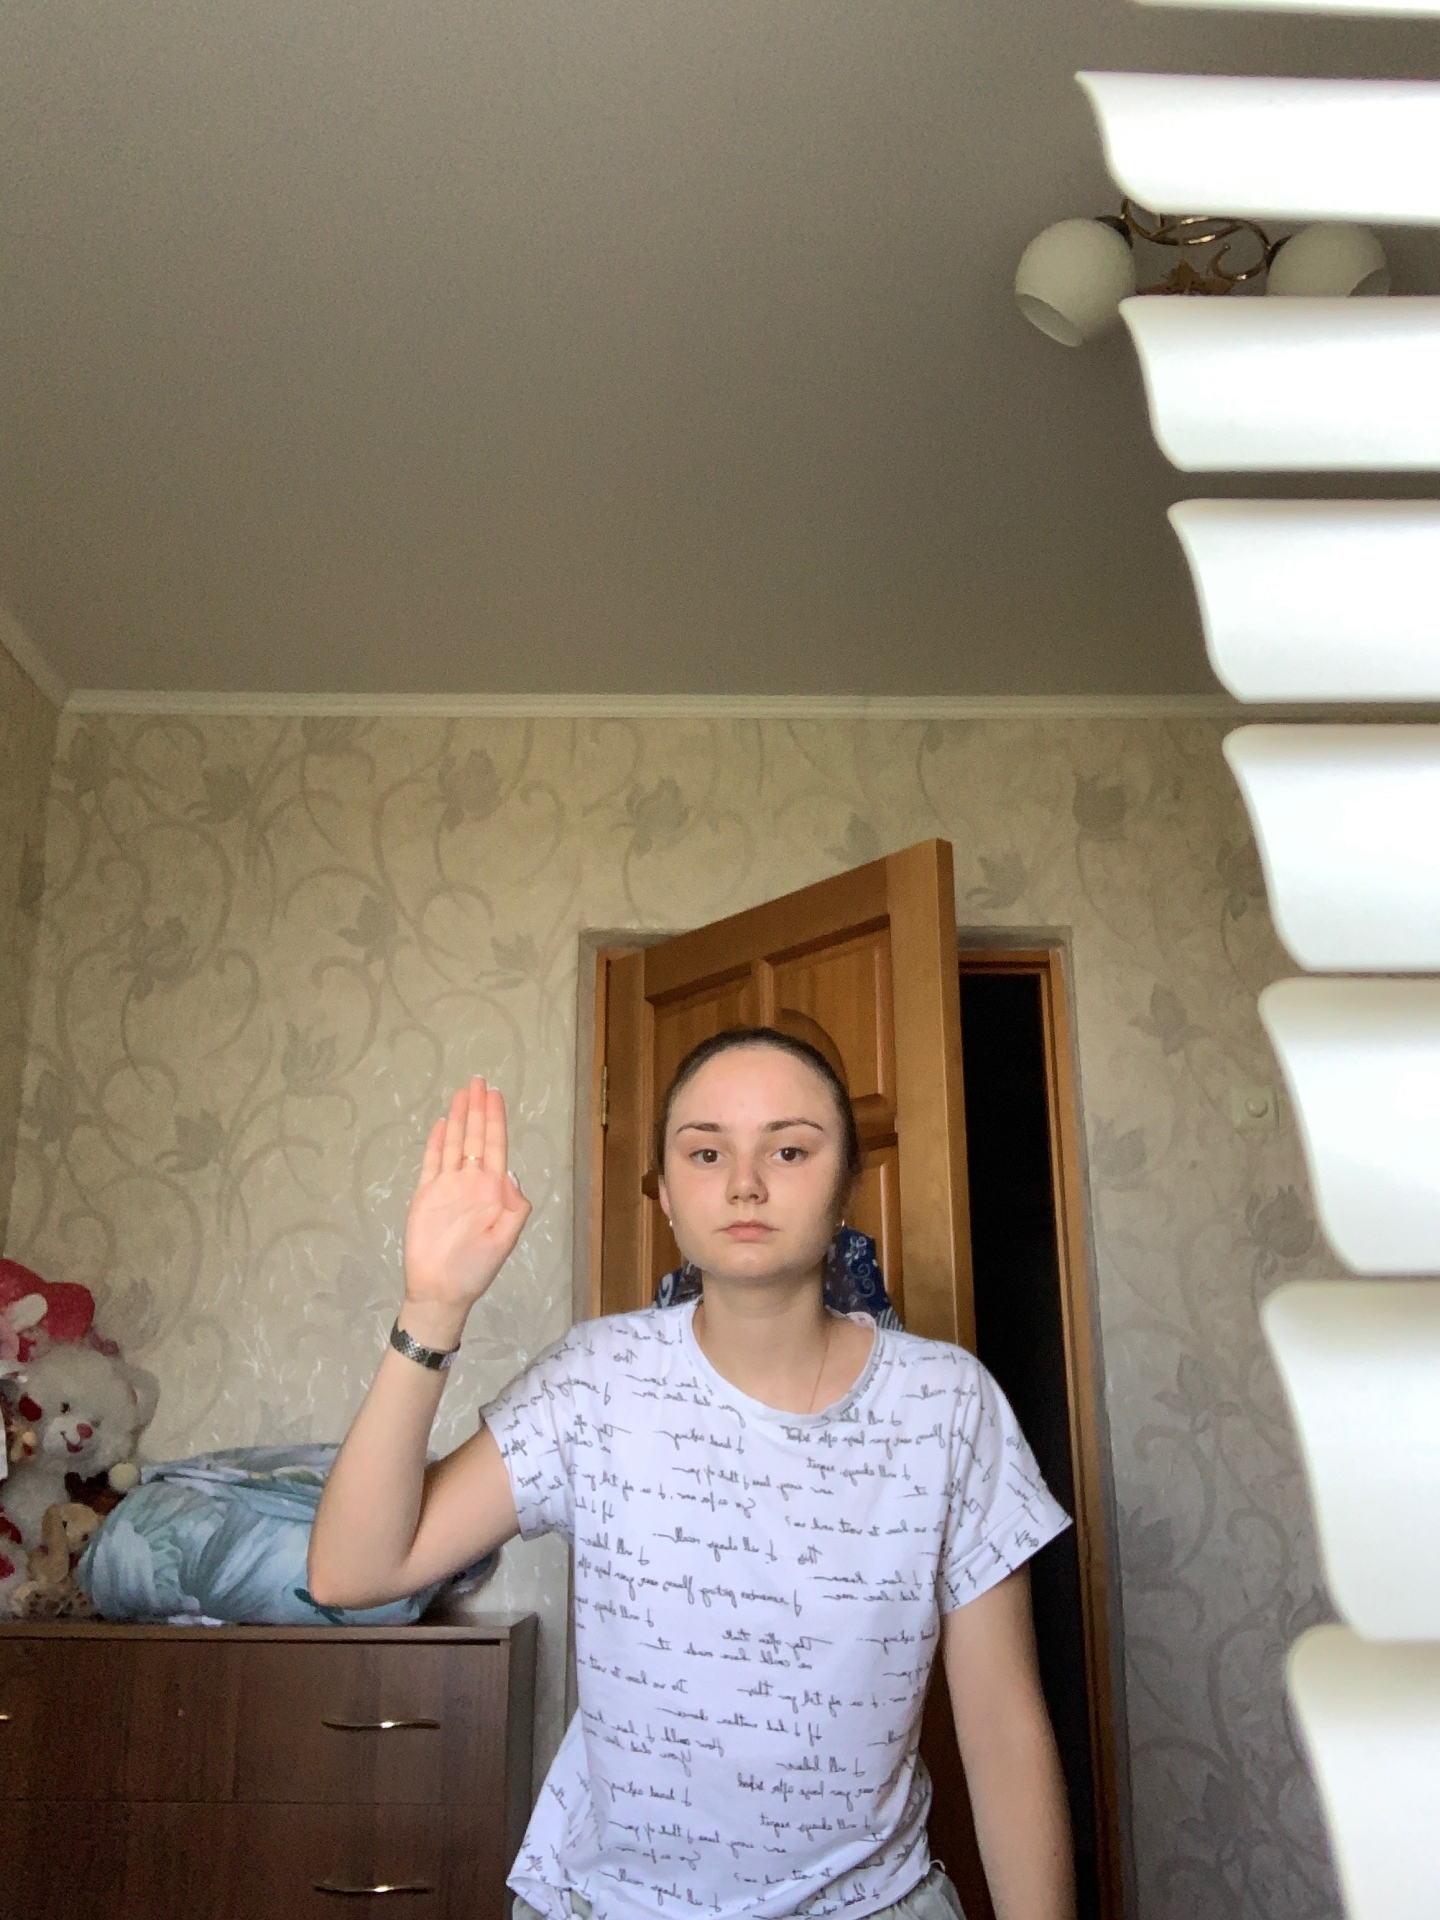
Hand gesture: stop